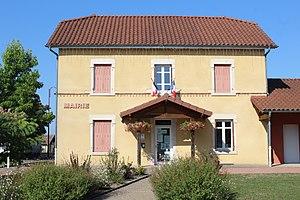
Mairie de la commune de Sulignat.
Sulignat est une commune française, située dans le département de l'Ain en région Auvergne-Rhône-Alpes.